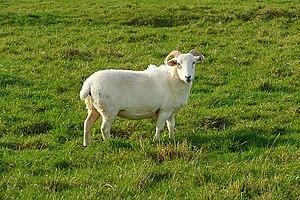
Liste des principales races de moutons connues du Royaume-Uni :